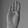
ASL letter: B